Operation Garzón

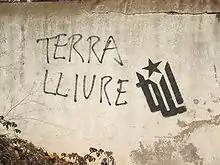
Terra Lliure graffiti

Operation Garzón (Catalan: "Operació Garzón", Spanish: "Operación Garzón") was a police operation which saw the arrest of 45 Catalan pro-independence individuals and the search of the headquarters of Catalan newspapers and pro-independence organizations in 1992, prior to the 1992 Summer Olympics held in Barcelona, Catalonia's capital city. Over 30 people were arrested between 29 June and 14 July 1992, including two journalists, the mayor of Ribera d'Urgellet and activists in the Catalan independence movement, and more were arrested some days later. The arrested were claimed to be members of the armed Catalan pro-independence organisation Terra Lliure, often with no real proof besides their involvement in the pro-independence movement. Even though Terra Lliure had already announced its dissolution the previous year, the Operation was carried out under the official reason of preventing a possible attack during the 1992 Summer Olympics. However, those who were arrested believe it was done to scare Catalan independentists from using the widely followed event as a platform for their political movement. The operation is named after the Spanish judge Baltasar Garzón, who was its main director.